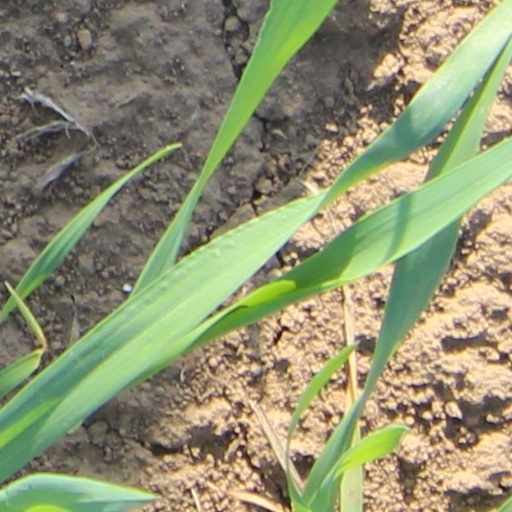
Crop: wheat